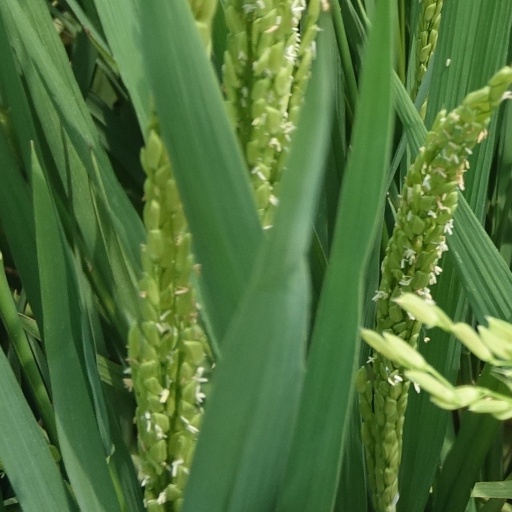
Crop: rice